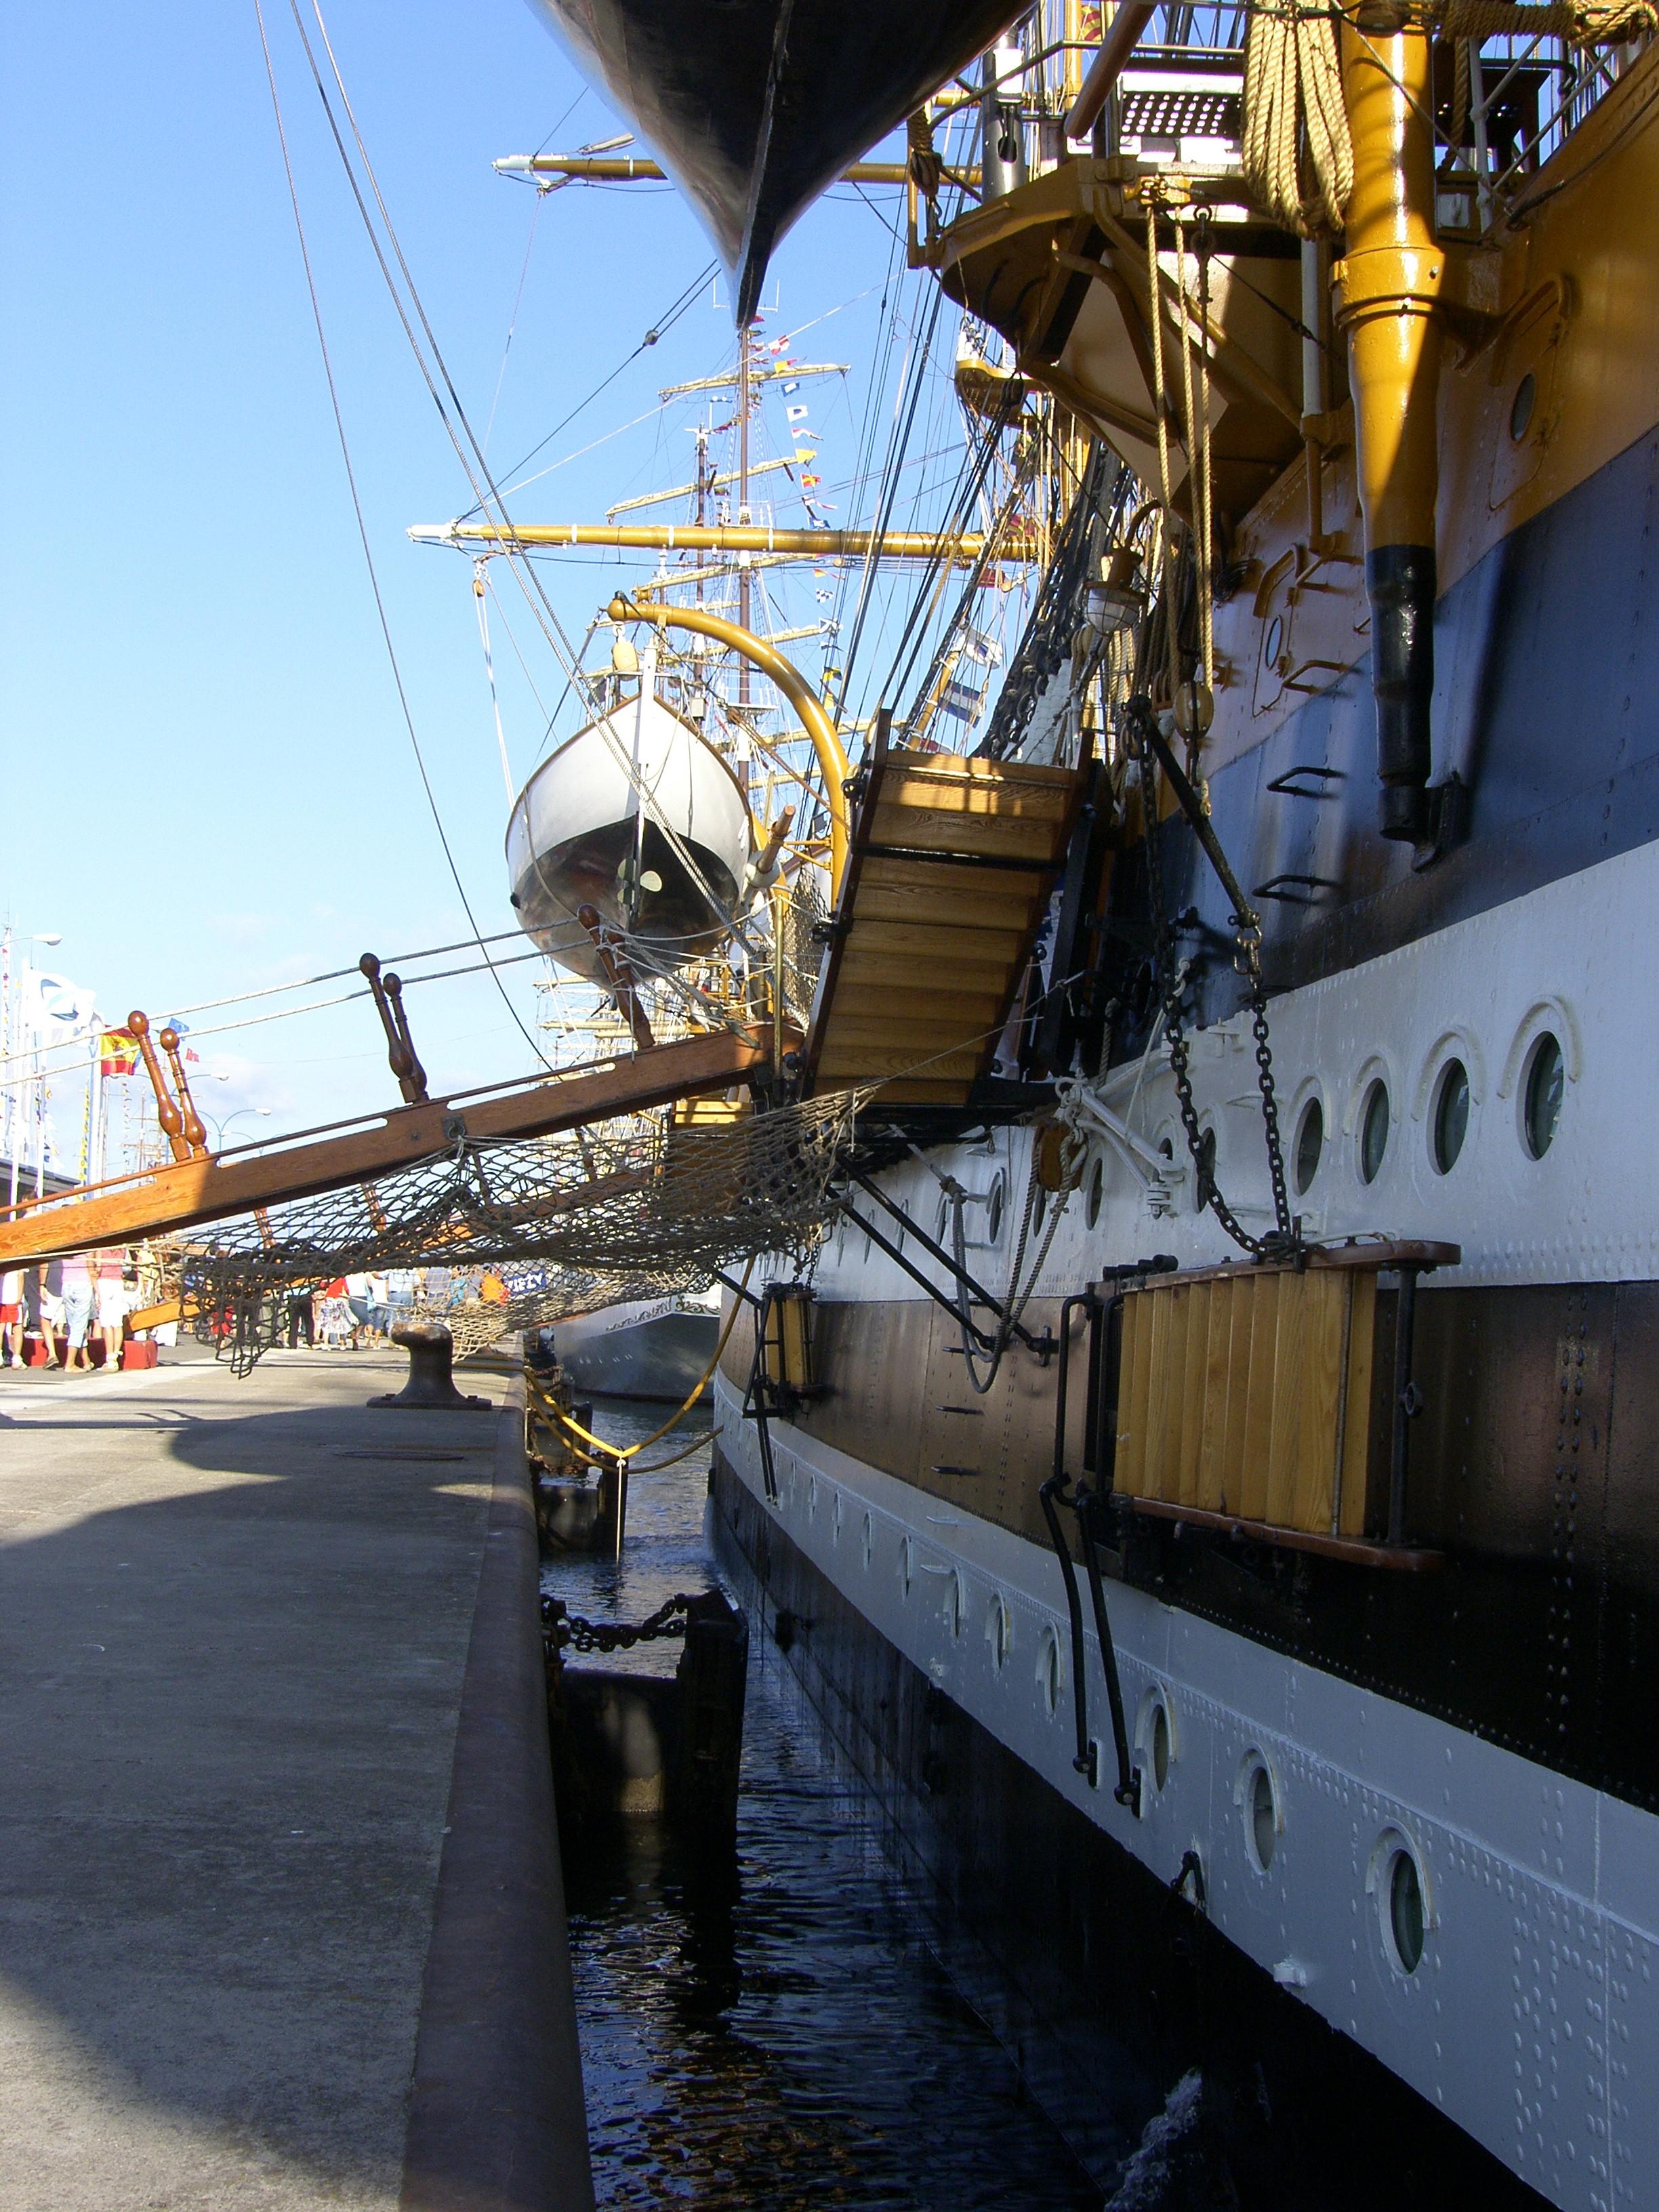
landscape, sea, boat, ship, transport, vehicle, mast, port, waterway, la, watercraft, ggl1, freight transport